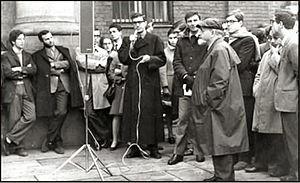
Ezio Franceschini est un universitaire italien, latiniste et académicien, spécialiste de littérature latine médiévale, qui fut recteur de l'université catholique du Sacré-Cœur.